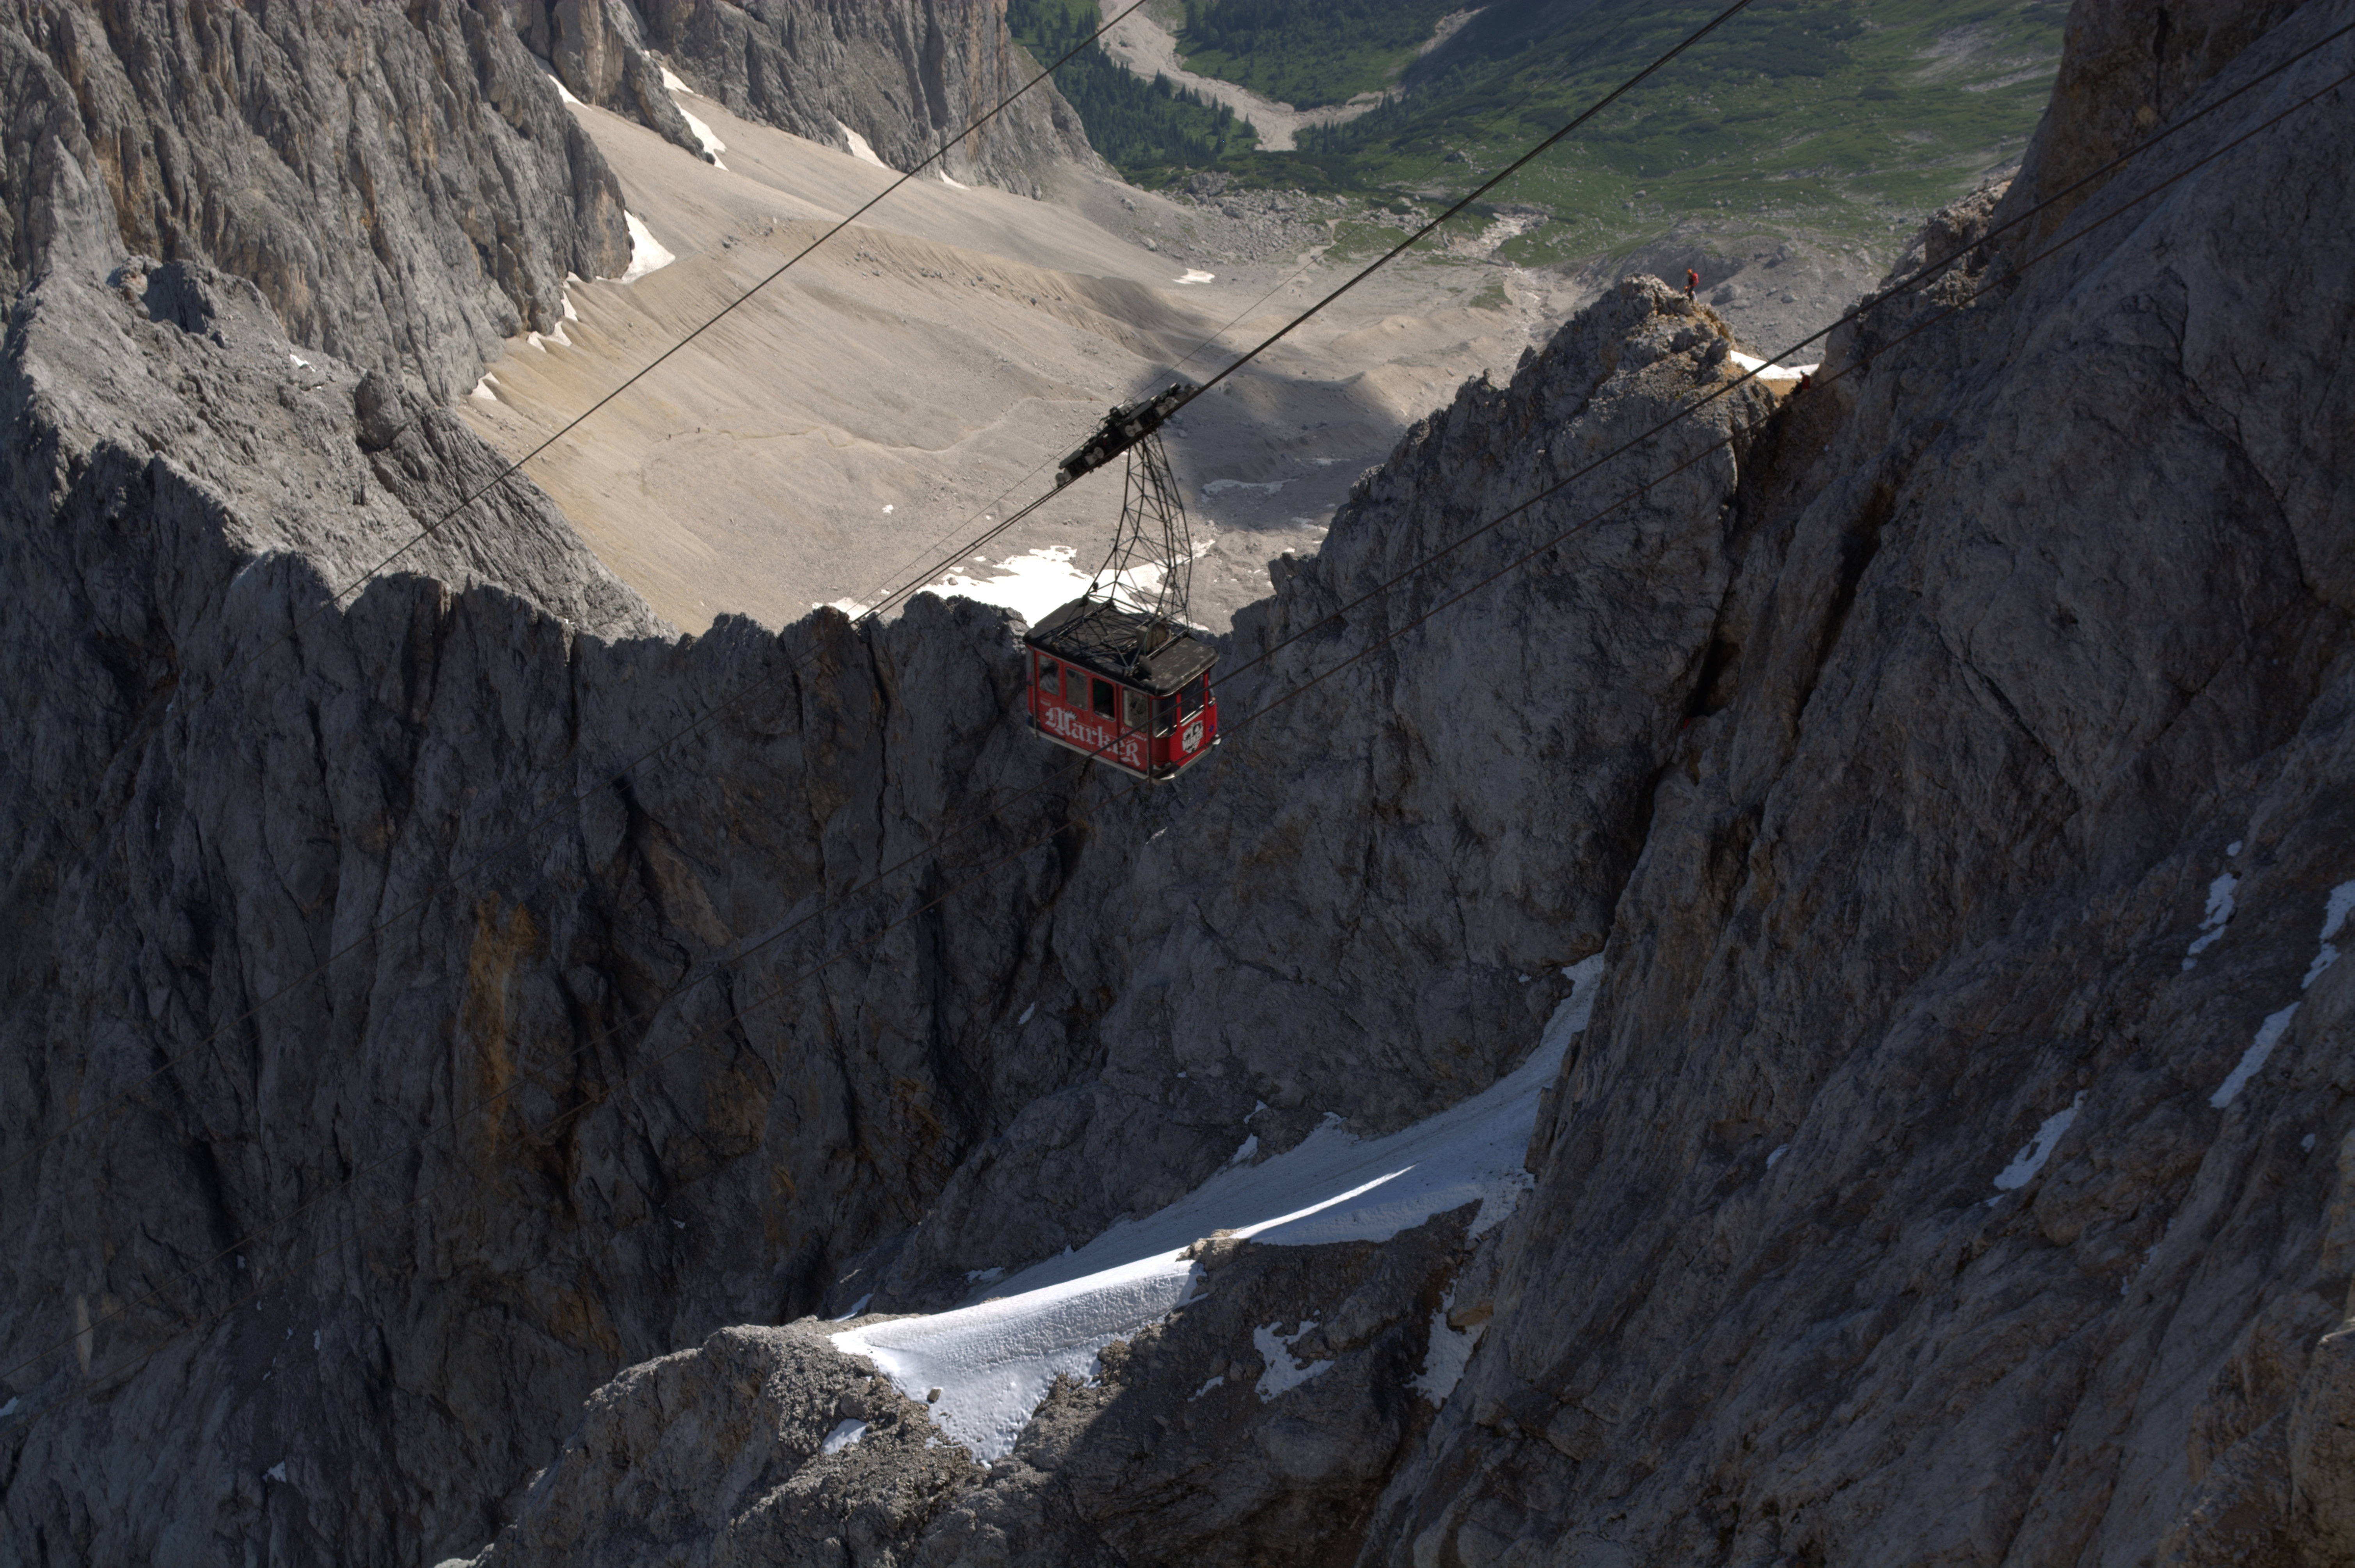
landscape, rock, mountain, adventure, view, mountain range, panorama, cliff, alpine, extreme sport, cable car, terrain, ridge, mountaineering, geology, sports, mountains, alps, zugspitze, gondola, steinig, geological phenomenon